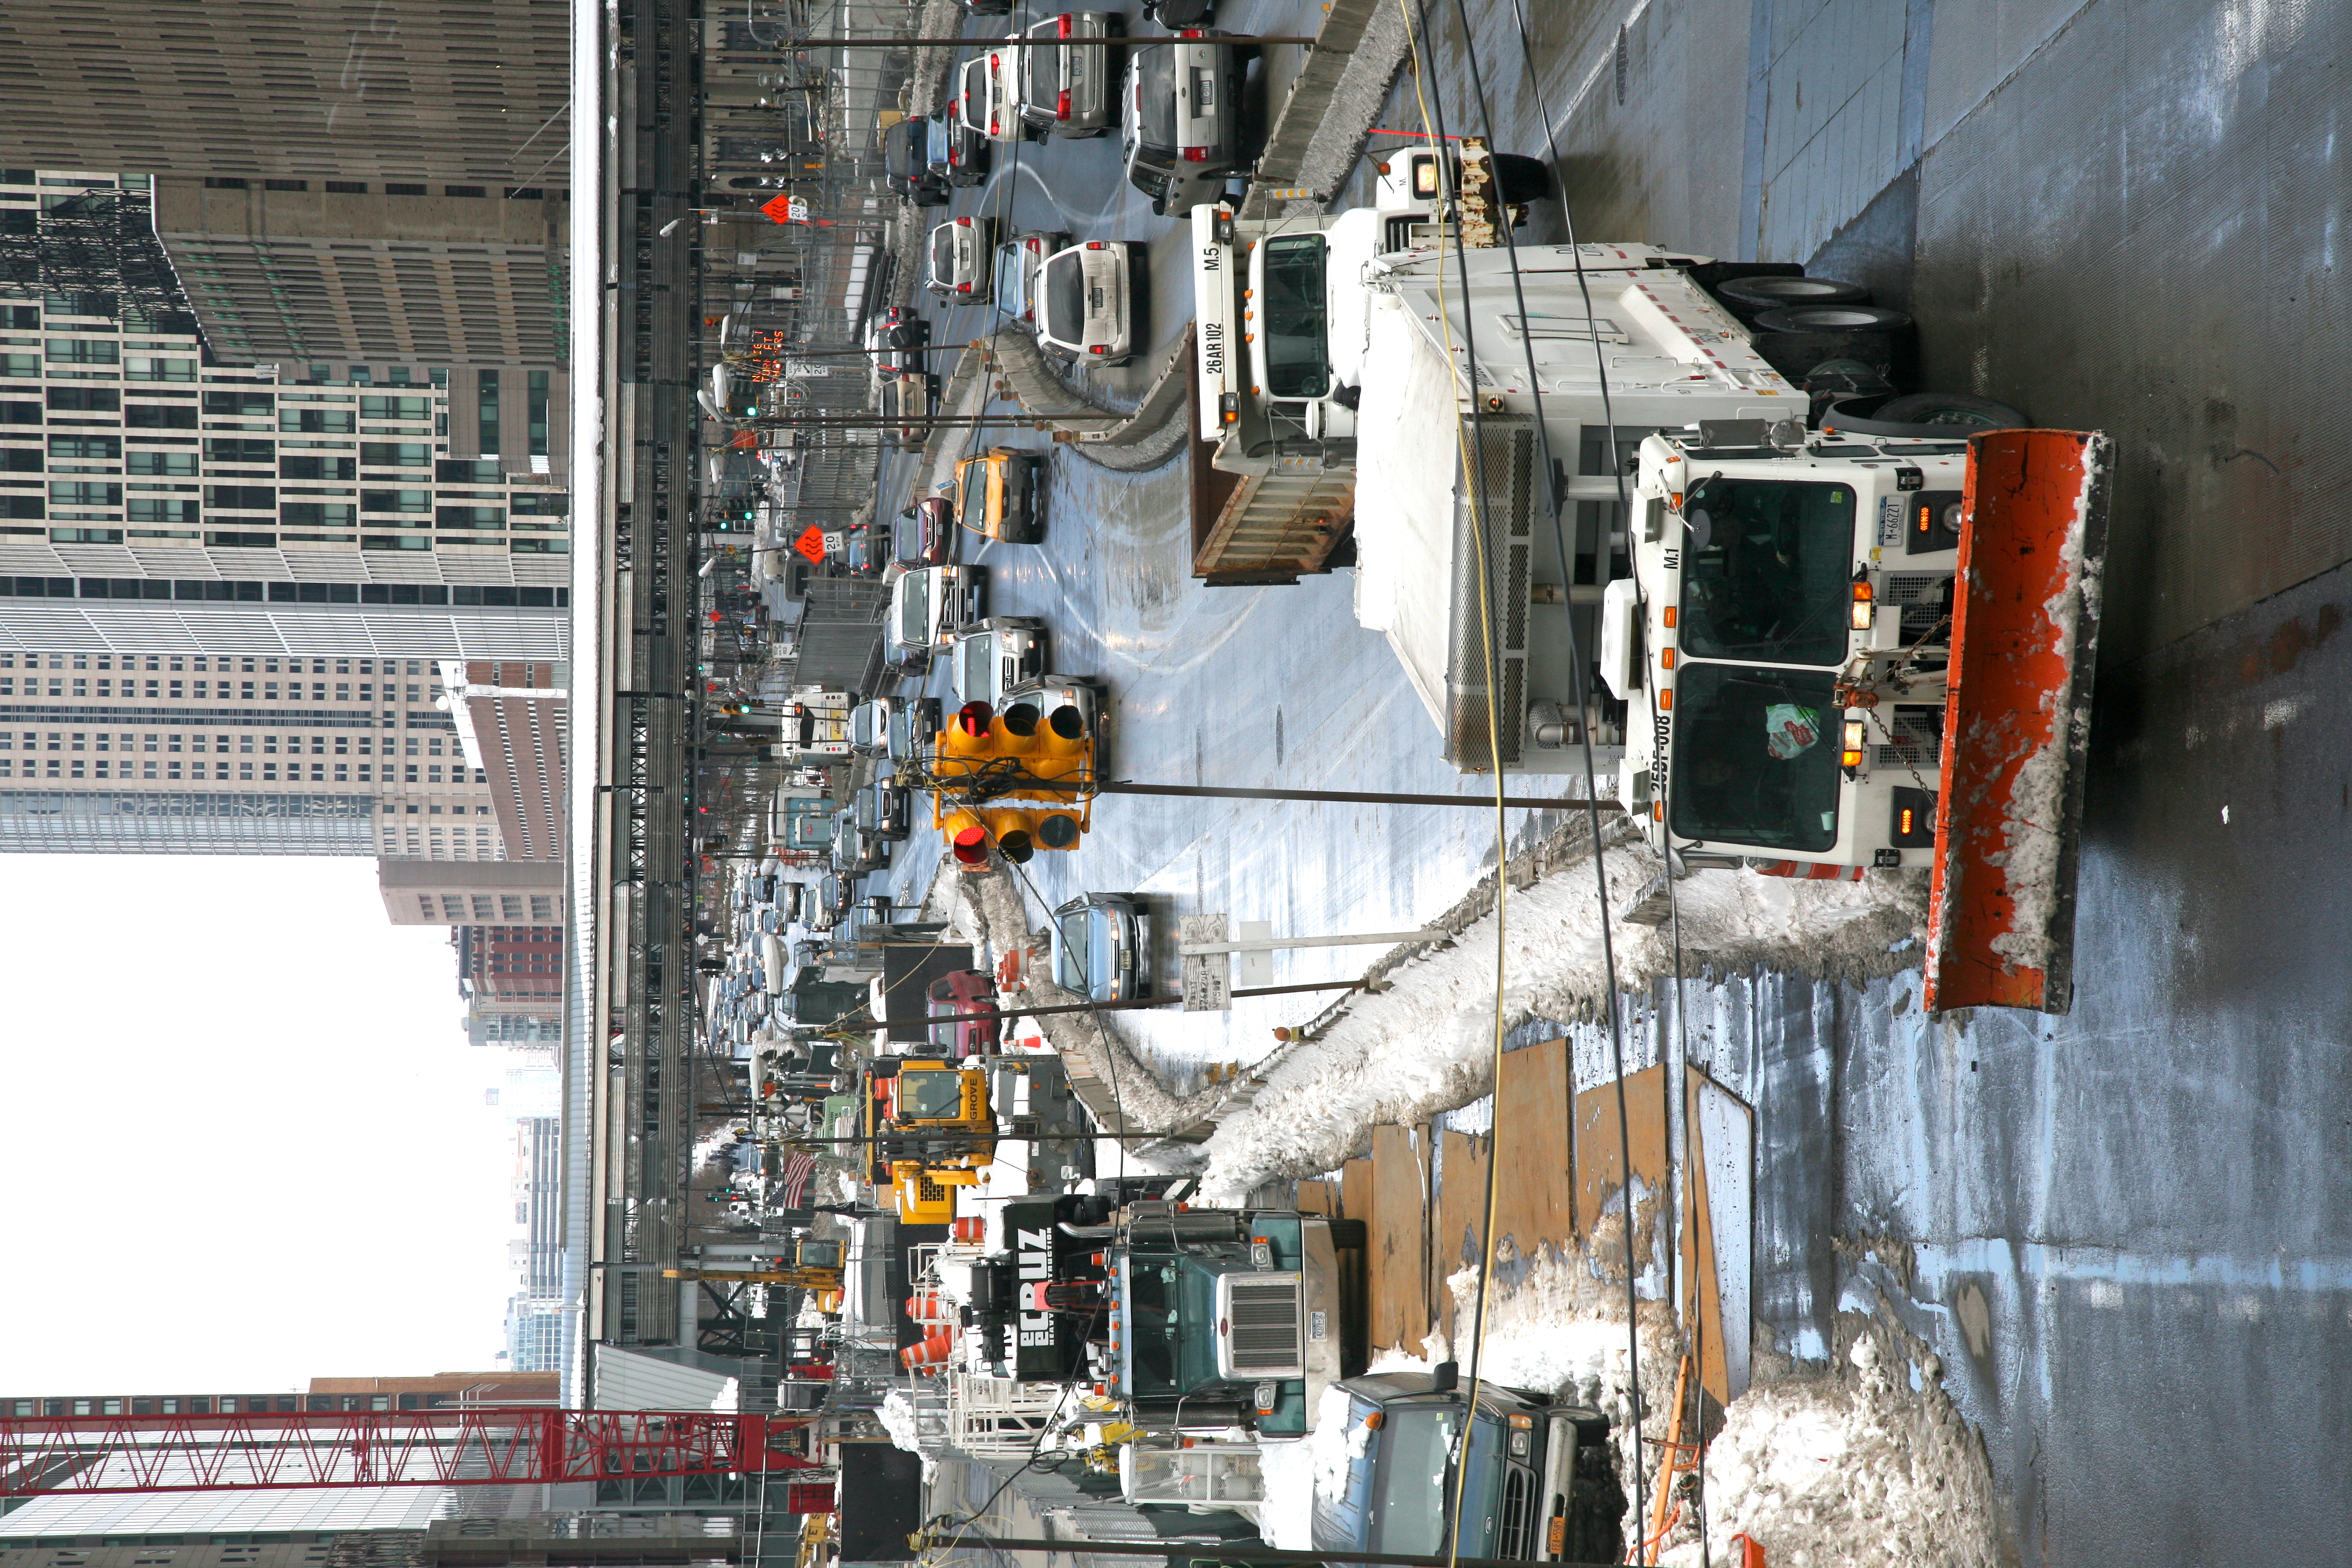
snow, bridge, city, manhattan, cityscape, downtown, transport, vehicle, nyc, canon, waterway, public transport, newyork, newyorkcity, ny, 5d, lowermanhattan, ef24105mmf4lisusm, urban area